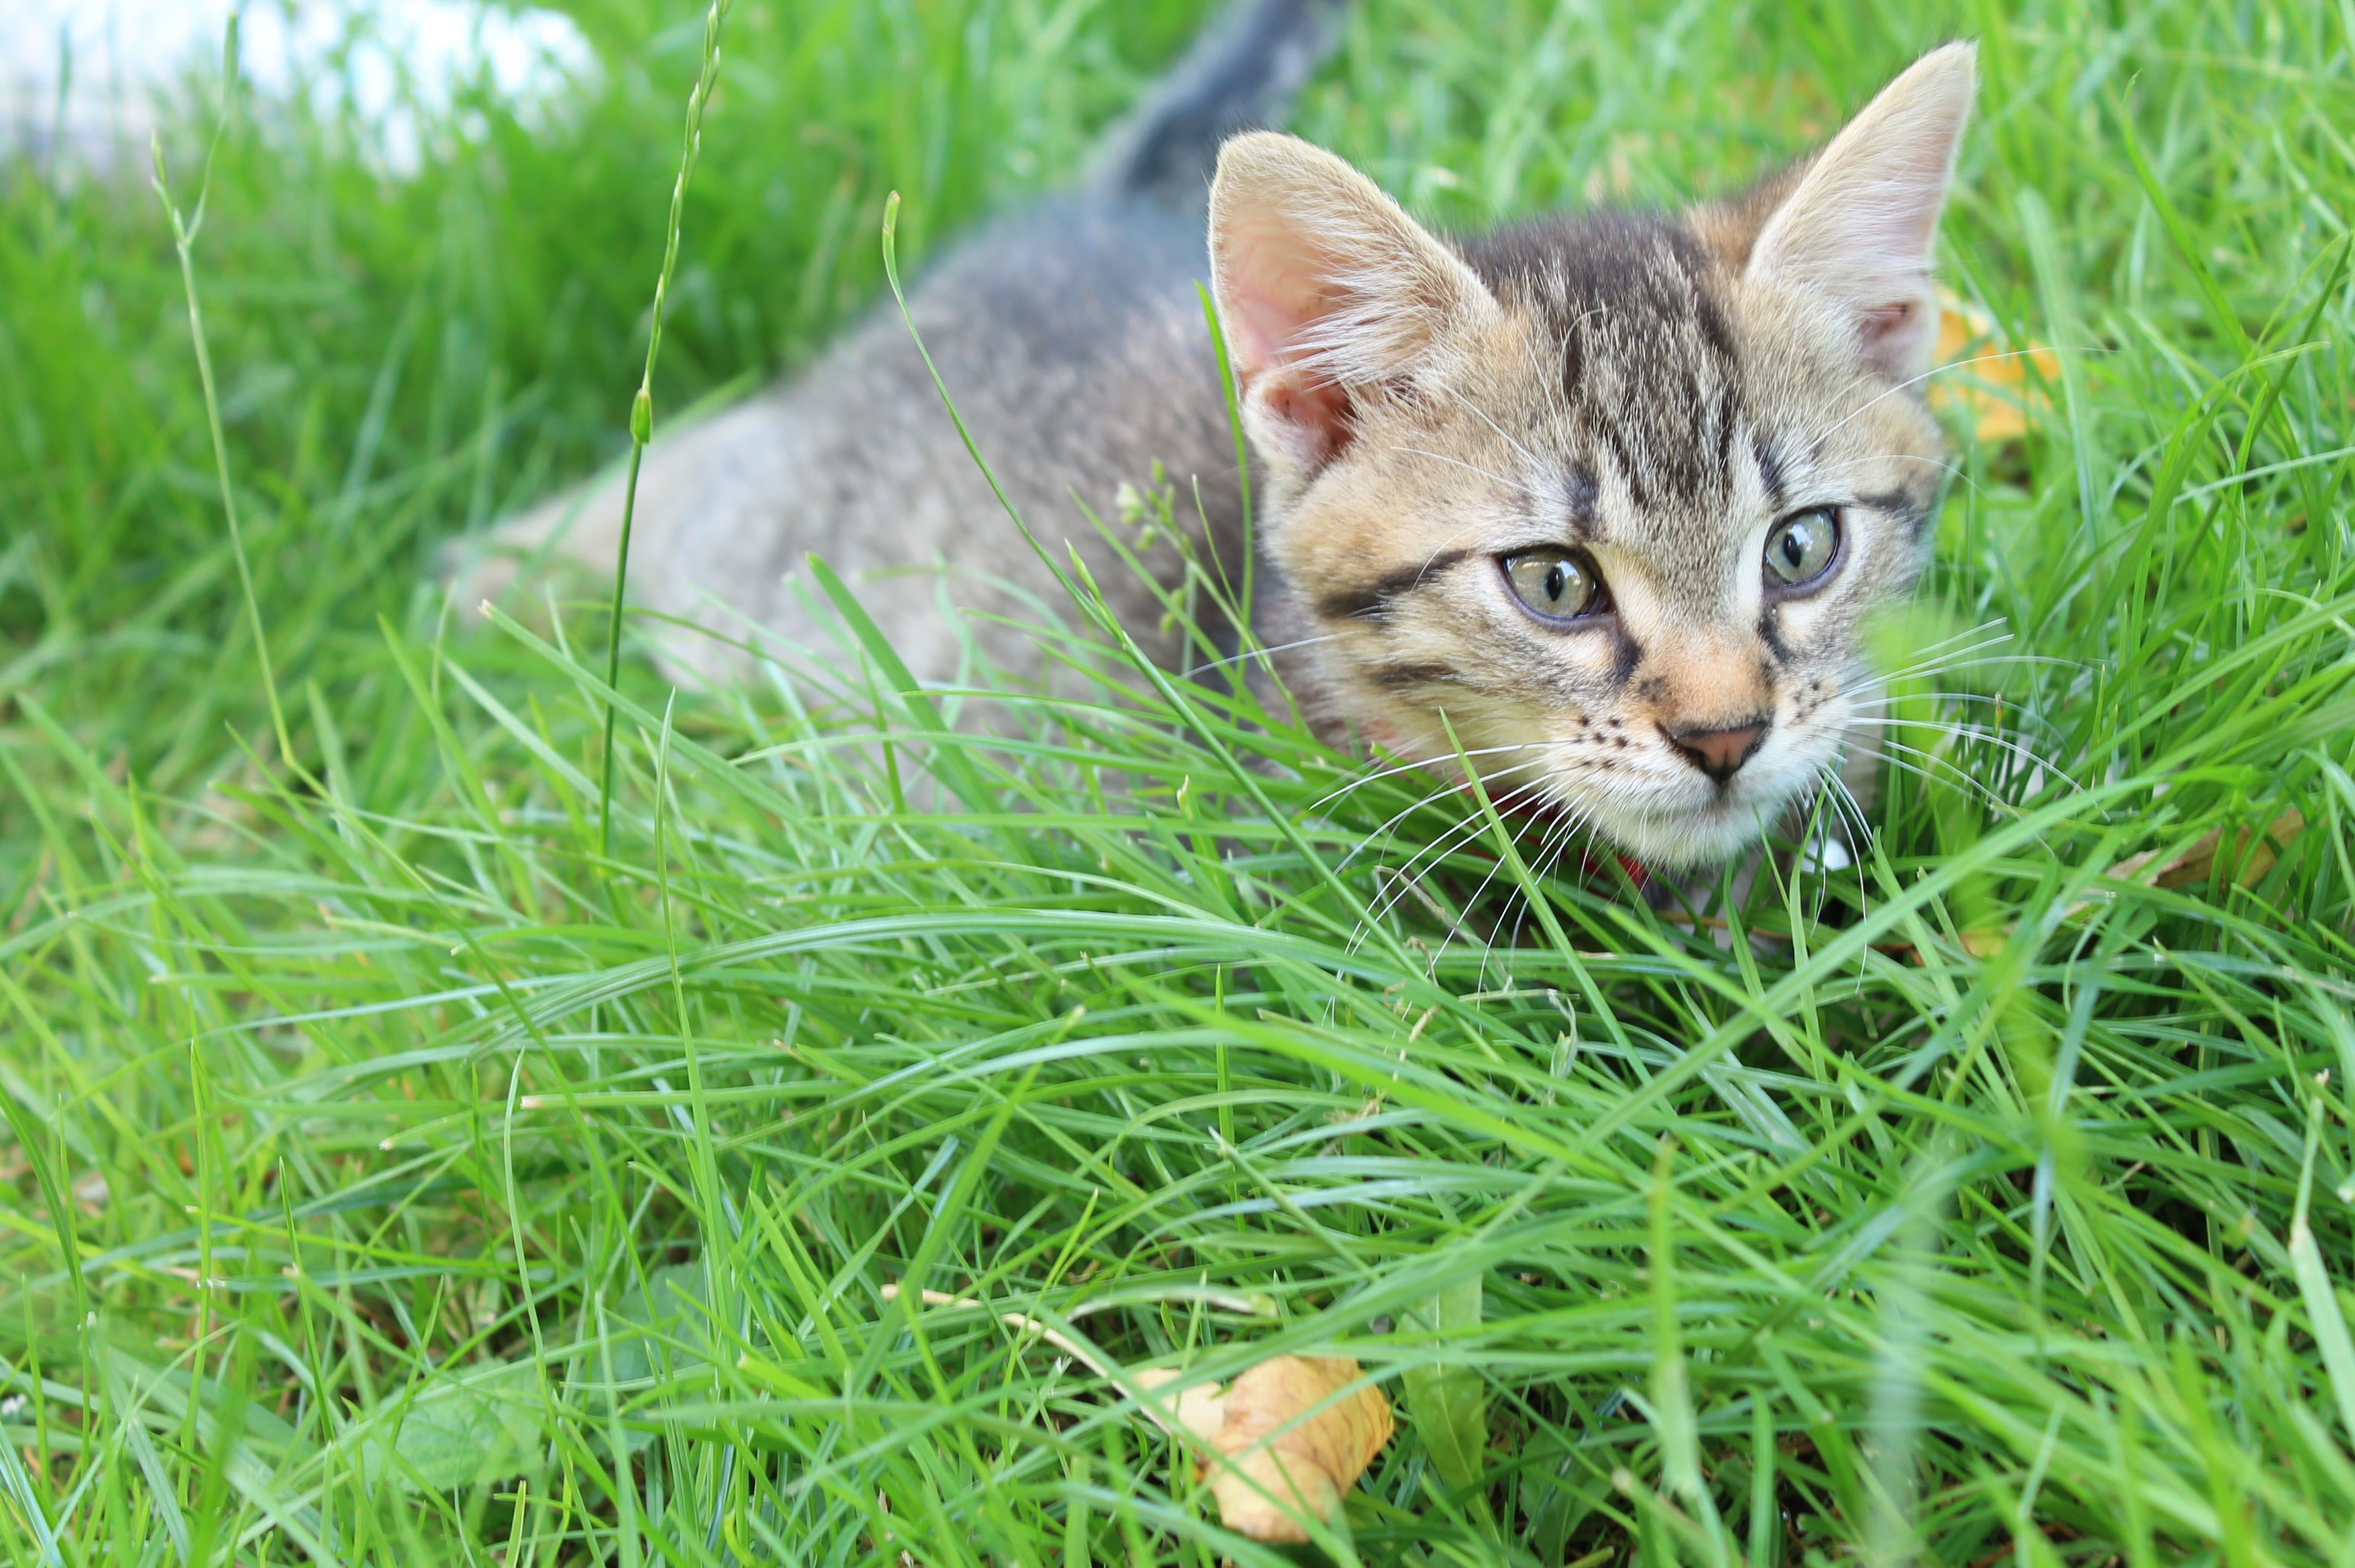
grass, lawn, wildlife, kitten, cat, mammal, fauna, whiskers, vertebrate, hunter, wild cat, small to medium sized cats, cat like mammal, rusty spotted cat